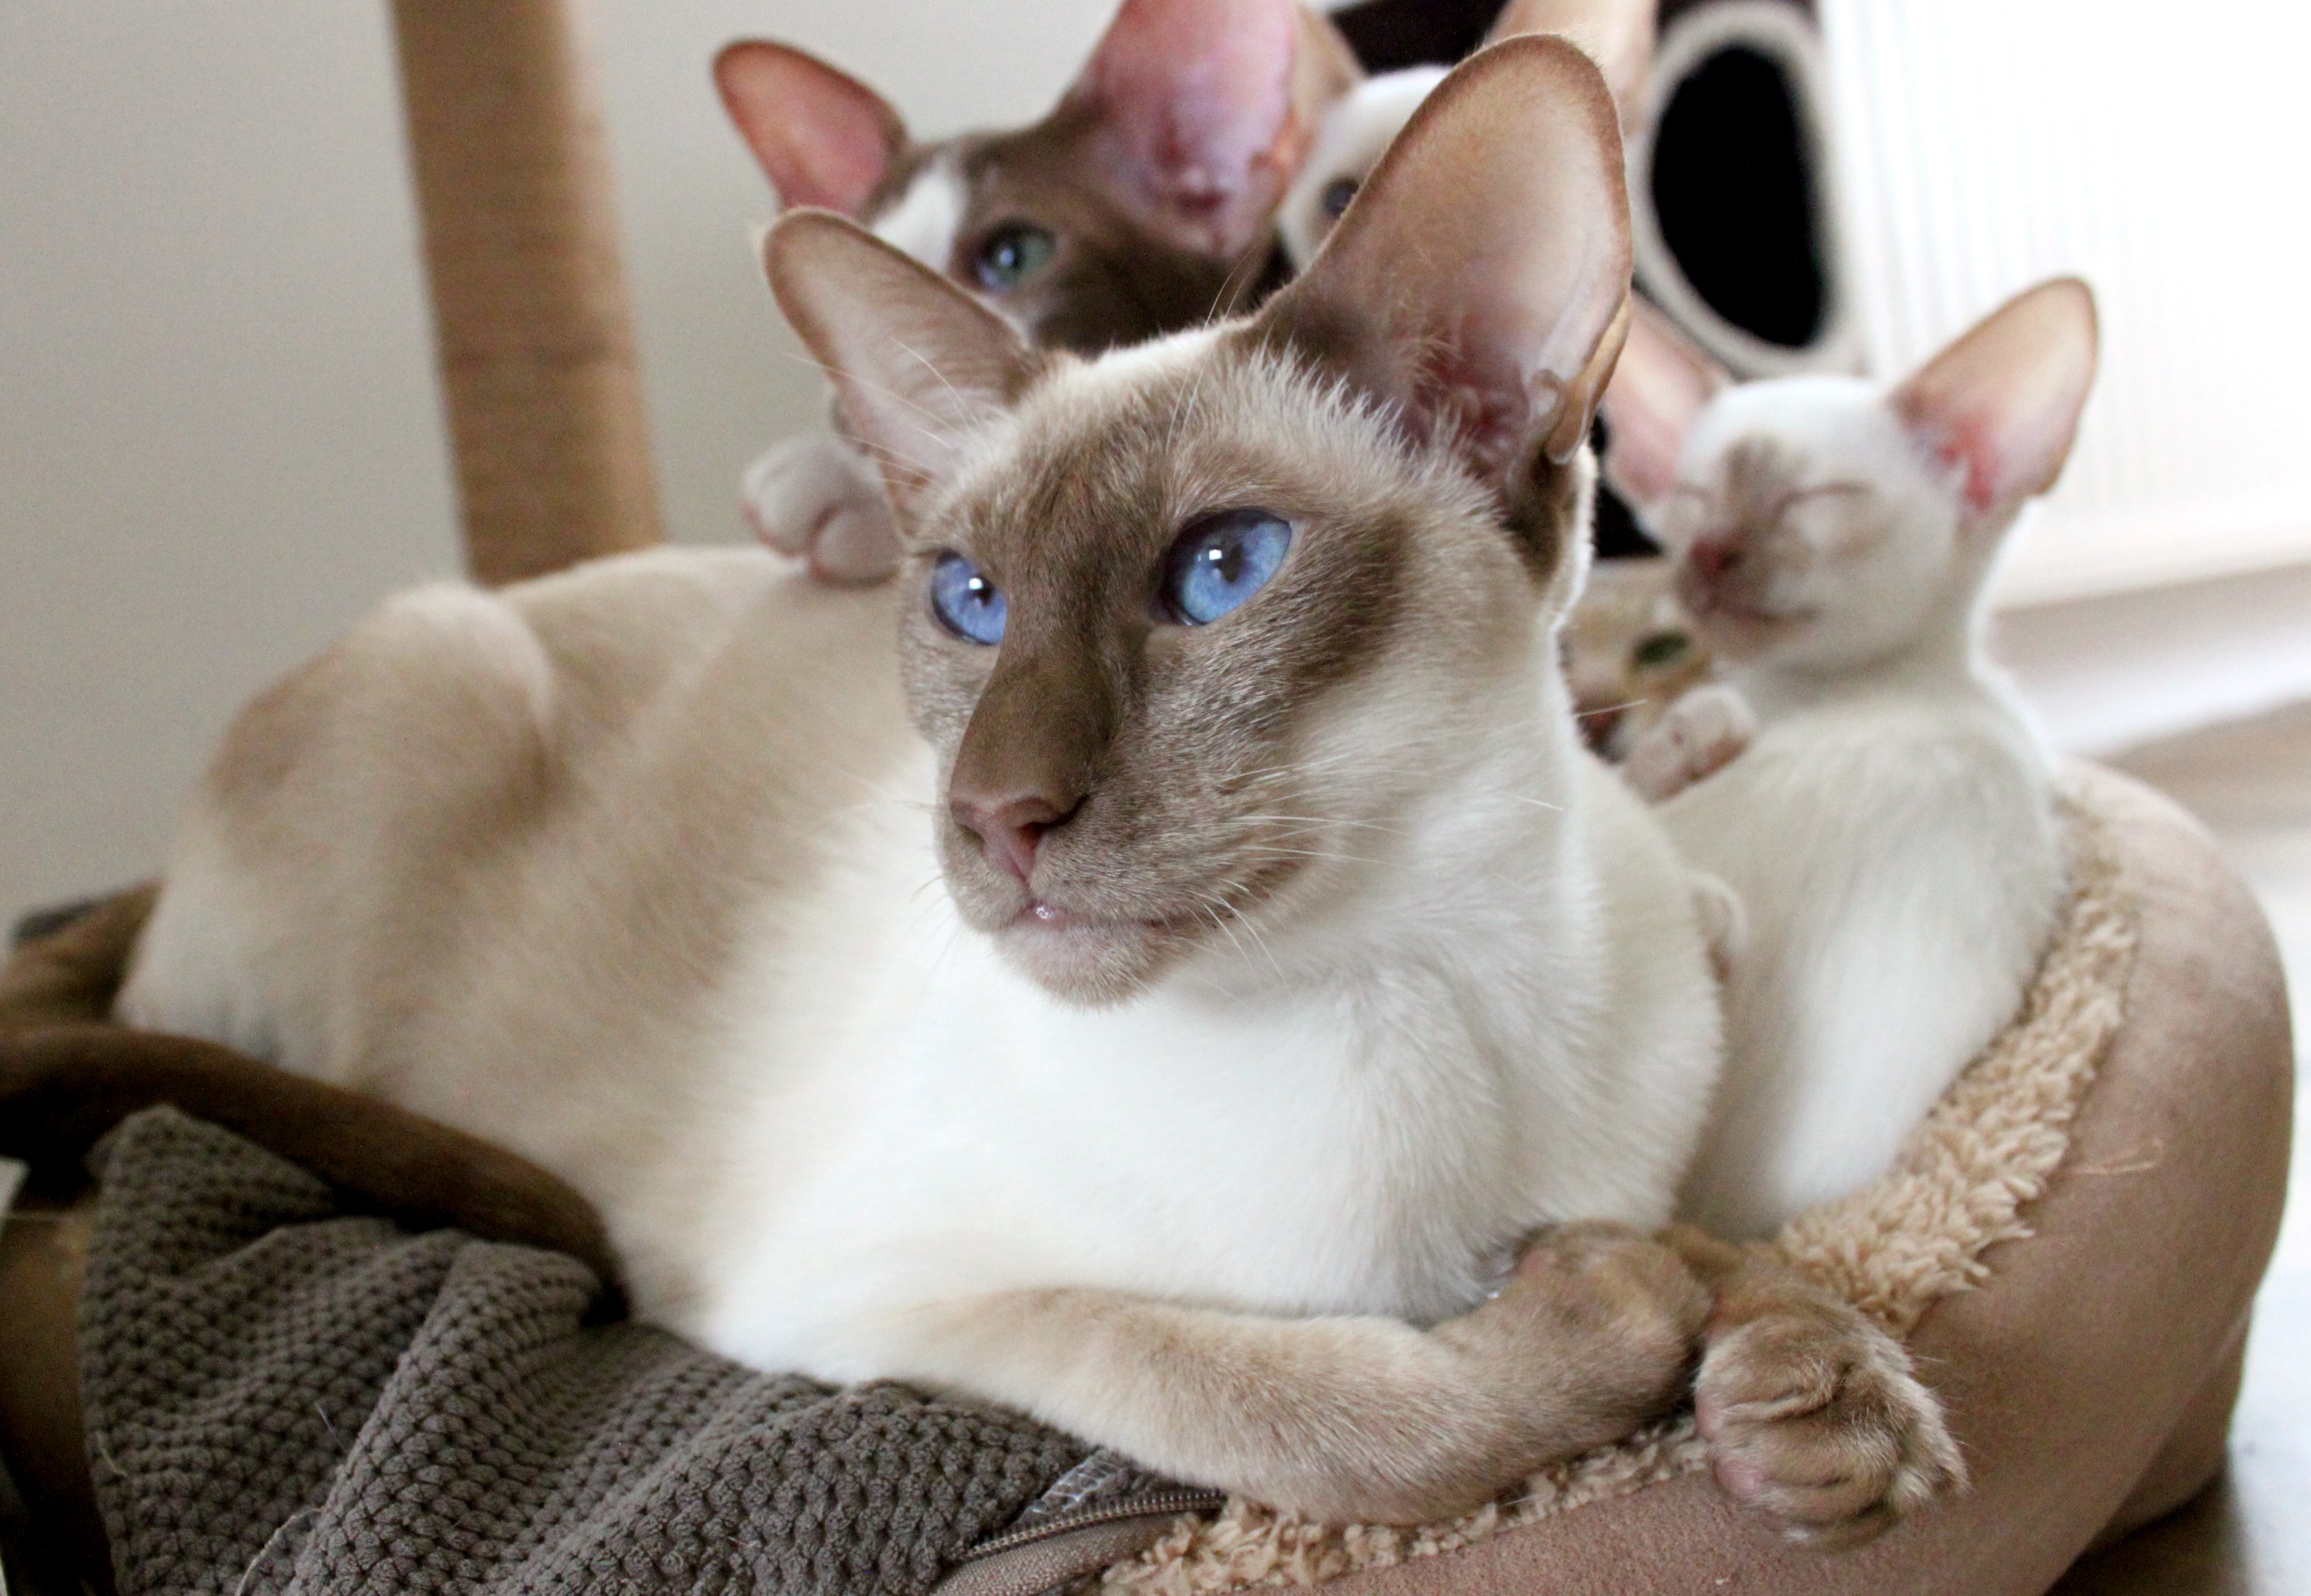
hair, white, animal, cute, pet, fur, portrait, fluffy, kitten, cat, mammal, blue, playful, blue eye, thoroughbred, family, whiskers, children, mother, eye, vertebrate, javanese, thai, donskoy, siamese, burmese, dear, charming, siamese cat, carnivores, balinese, burmilla, small to medium sized cats, cat like mammal, carnivoran, domestic short haired cat, tonkinese, khao manee, peterbald, devon rex, oriental shorthair